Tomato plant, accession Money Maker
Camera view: horizontal (90 deg, fisheye); turntable rotation: 0 degrees
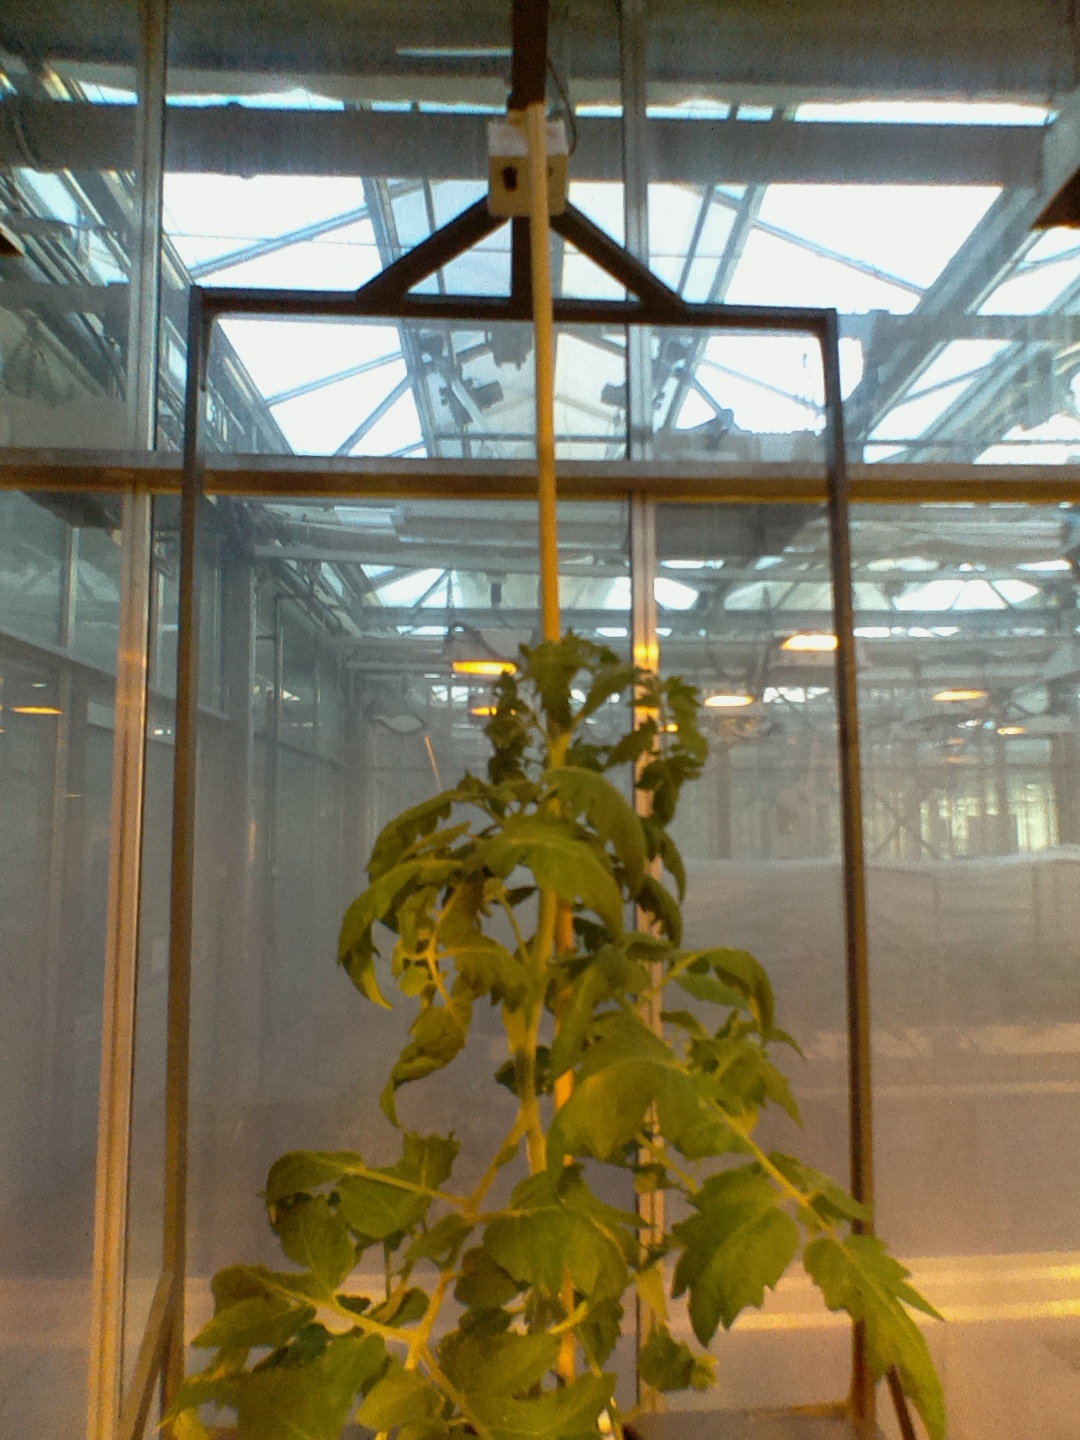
BBCH growth stage 64: 40%-50% of flowers open